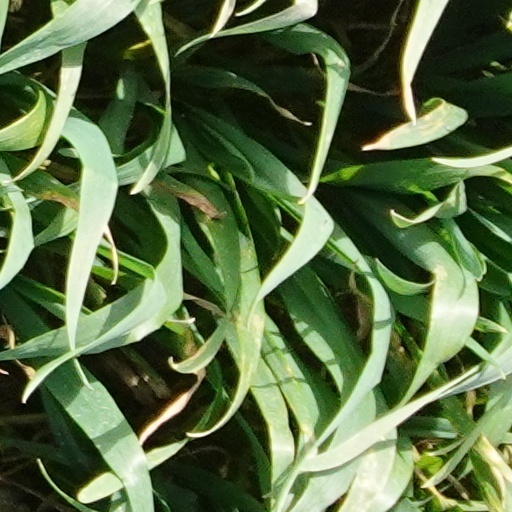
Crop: wheat